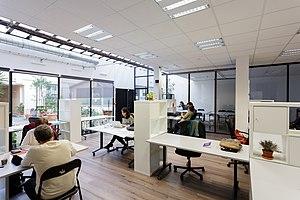
Le lumineux espace de co-working de Kiwanda avec ces bureaux et meubles de rangement.